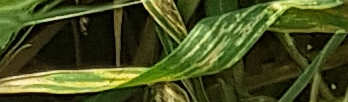
Label: Wheat___Yellow_Rust